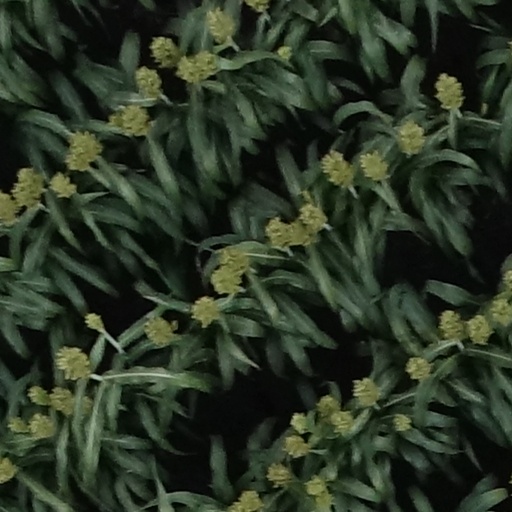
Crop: sorghum